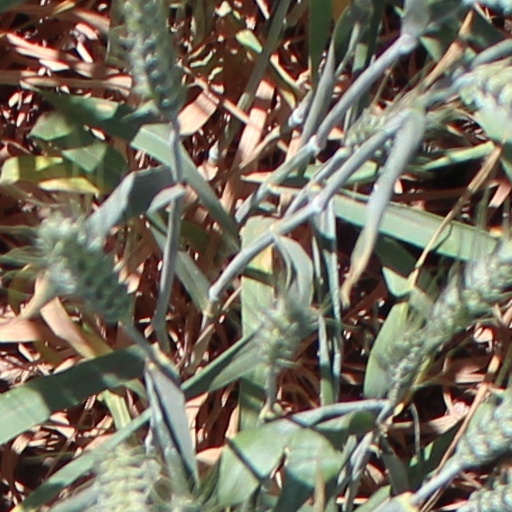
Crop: wheat